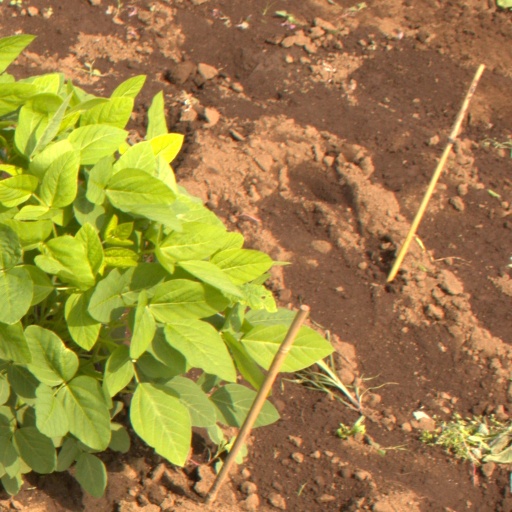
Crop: soybean